Gumersindo de Azcárate

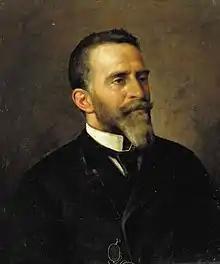
Gumersindo de Azcárate

Gumersindo de Azcárate (1840, León - 1917, Madrid) was a Spanish philosopher, jurist and politician.